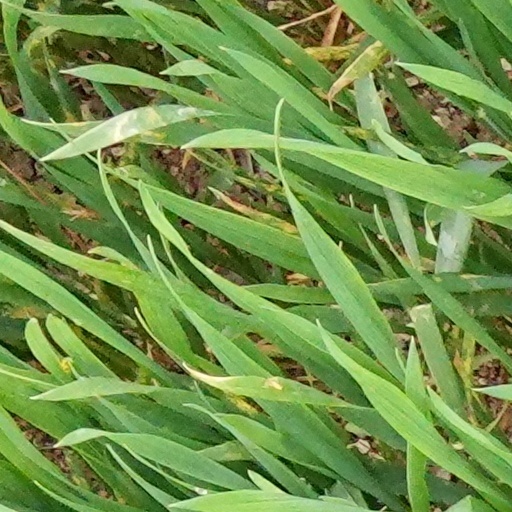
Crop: wheat